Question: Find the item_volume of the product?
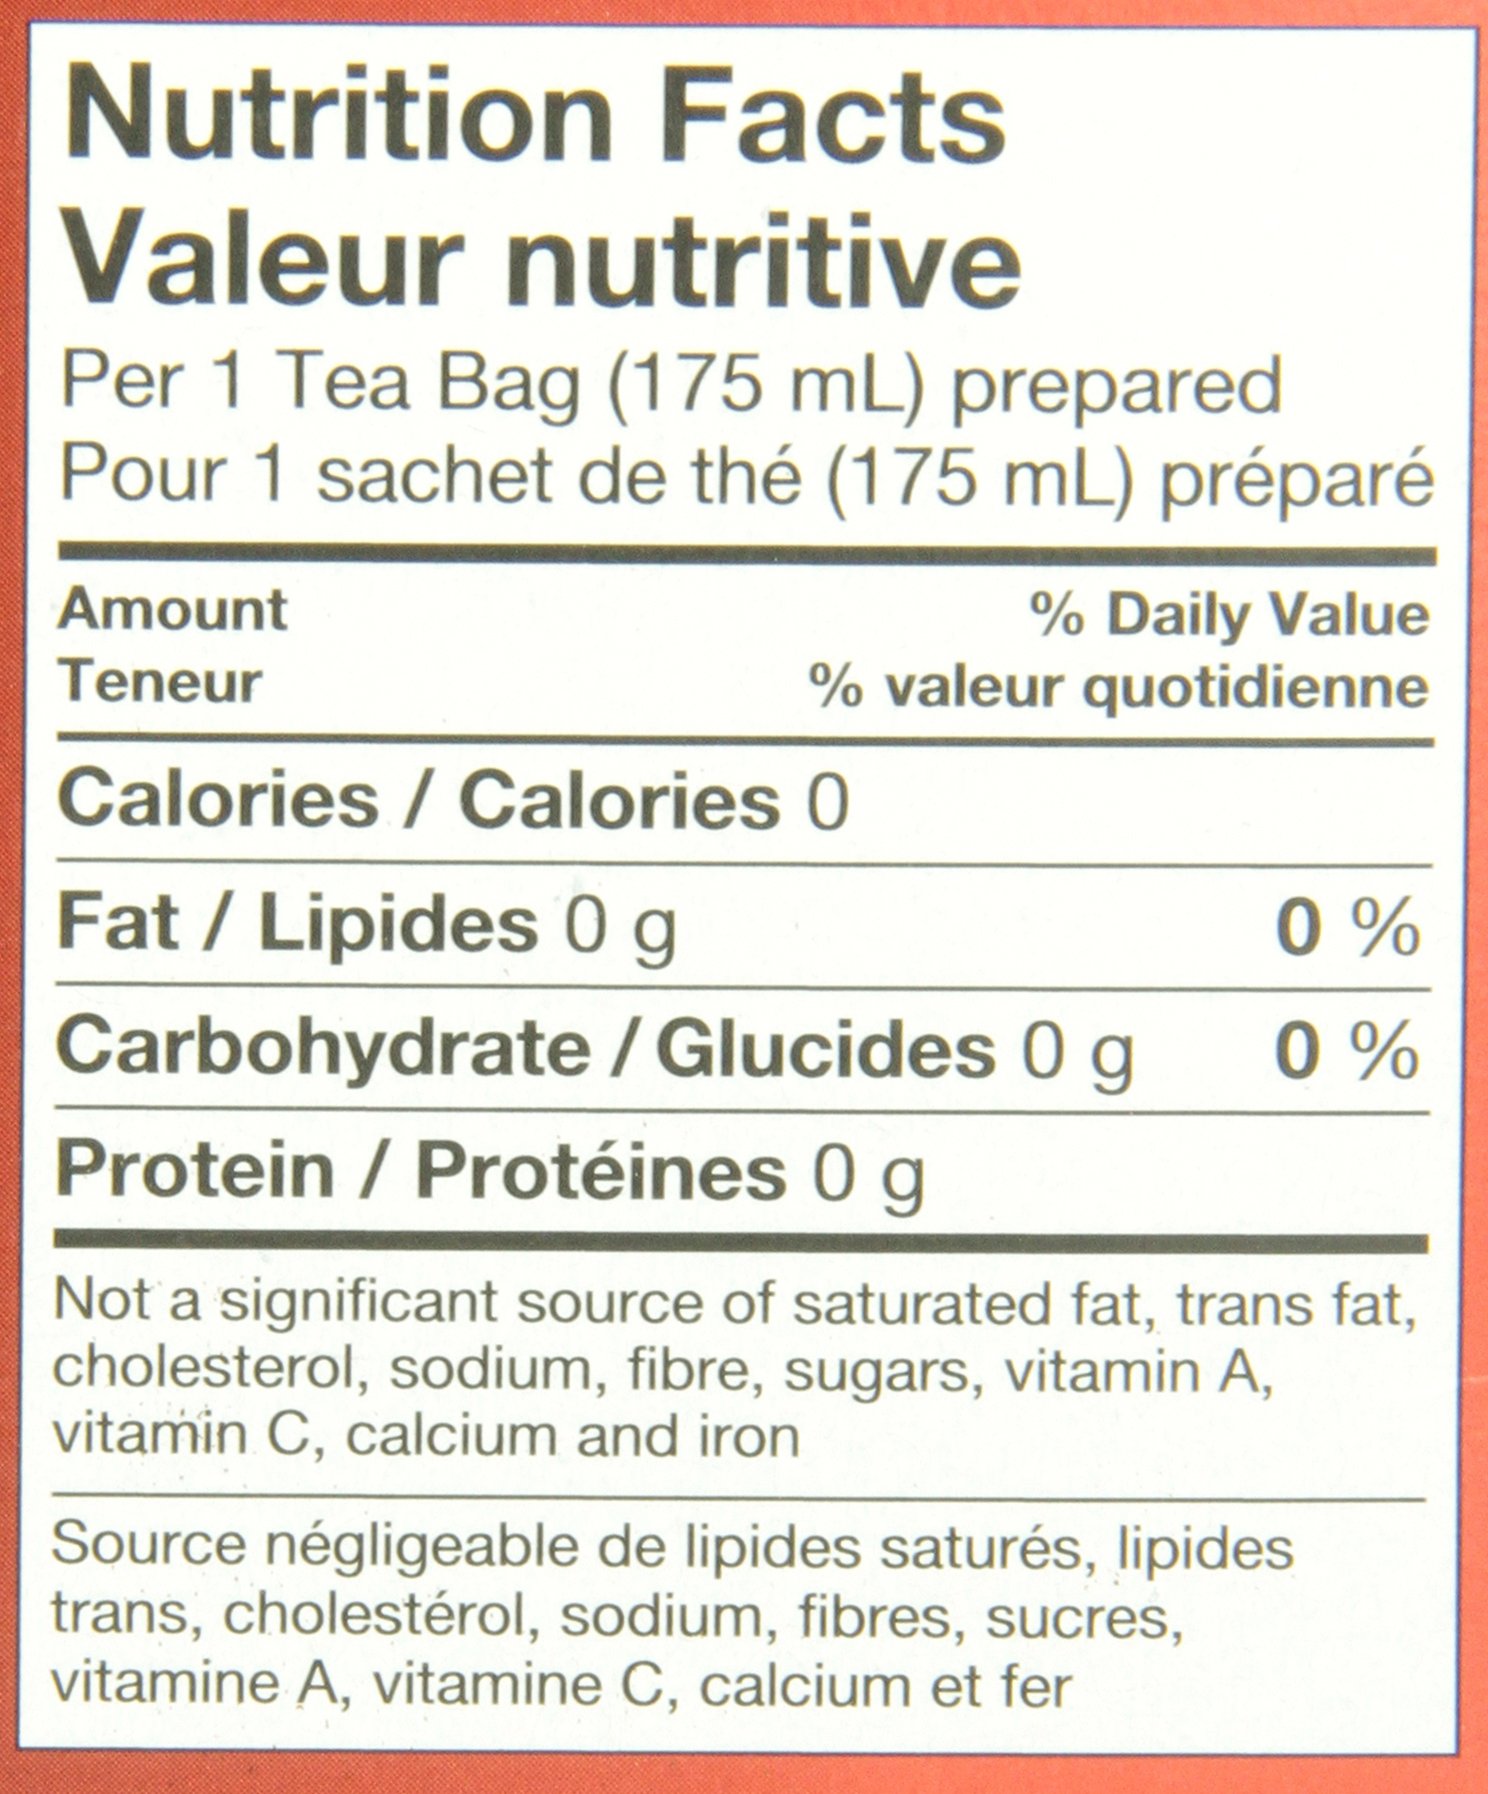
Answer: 175.0 millilitre